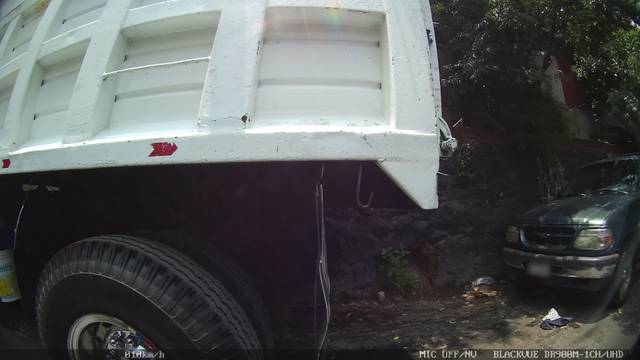
Region: Mexico
Coordinates: 19.36, -99.244